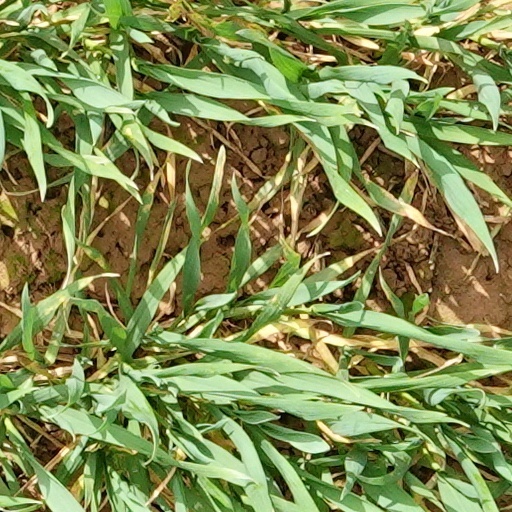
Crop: wheat